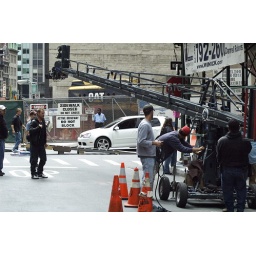
Filming down the street in Financial District.. They built a ramp to jump the car